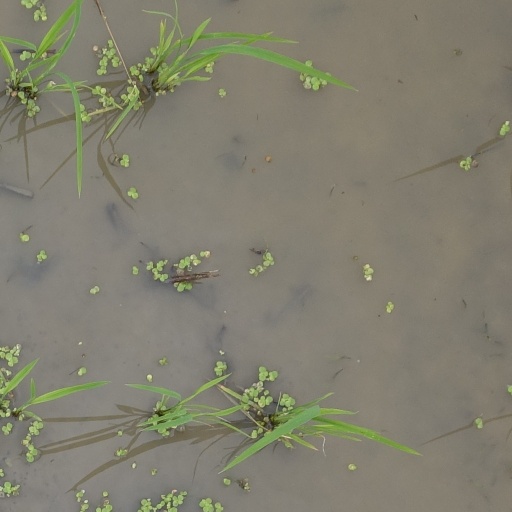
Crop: rice